Gottlieb Stephanie

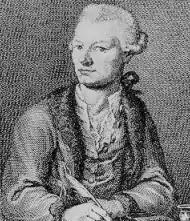
Engraved portrait of Gottlieb Stephanie

Johann Gottlieb Stephanie the Younger (19 February 1741 – 23 January 1800) was an Austrian playwright, director and librettist, most famously to Mozart.